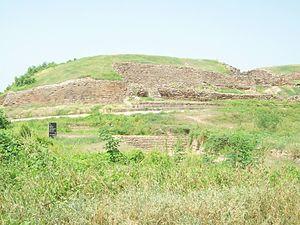
Dholavira est un site archéologique situé dans la municipalité de Bhachau du district de Kutch, dans l'état du Gujarat à l'ouest de l'Inde. Son nom provient du village éponyme à un kilomètre au sud, ce dernier se trouvant à 165 km de Radhanpur. Aussi connu sous le nom de Kotada timba le site abrite les ruines d'une cité harappéenne. C'est l'un des cinq plus grands sites harappéens, et le plus important site archéologique indien appartenant à la civilisation de l'Indus. Dholavira est aussi considérée comme la plus étendue des cités de son temps. Ses ruines sont situées sur l'ile de Khadir bet dans une zone protégée du Rann de Kutch et le site couvre plus de 100 ha. Le lieu a été occupé à partir de 2650 av. J.-C. et a décru lentement après 2100. Il a été brièvement abandonné et réoccupé jusqu'en 1450.